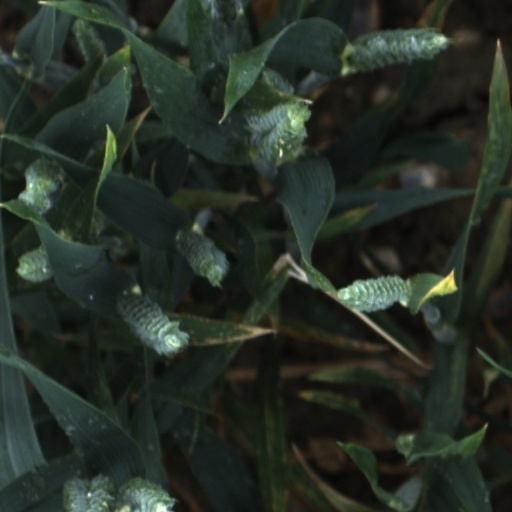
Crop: wheat